Baca National Wildlife Refuge

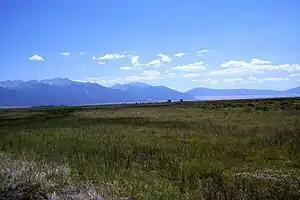
Wet hay meadow on the Baca National Wildlife Refuge in July 2008

The Baca National Wildlife Refuge consists of rangeland and some riparian wetlands. The original ranch headquarters and other buildings are on the wildlife refuge. As is usual on federal wildlife refuges, grazing and hay production continue on a limited basis. It includes several thousand acres of irrigated hay meadows.